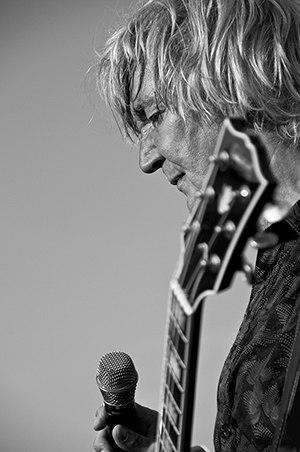
Jacques Higelin en concert, octobre 2011
Jacques Higelin est un auteur-compositeur-interprète et comédien français, né le 18 octobre 1940 à Brou-sur-Chantereine et mort le 6 avril 2018 à Nogent-sur-Marne.